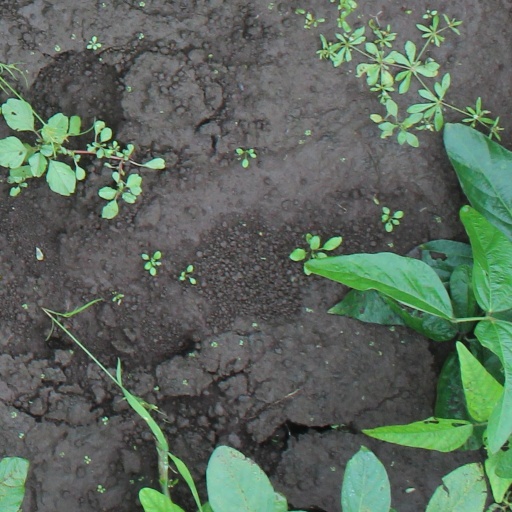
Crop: soybean